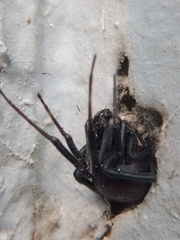
Species: Lactrodectus_hesperus